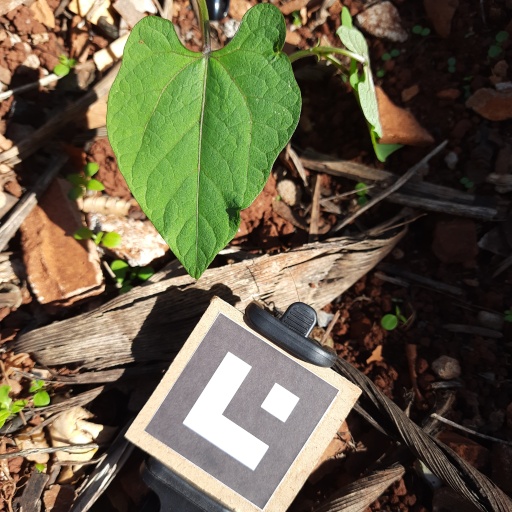
Observations: wavy surface, no eating holes, under sunlight